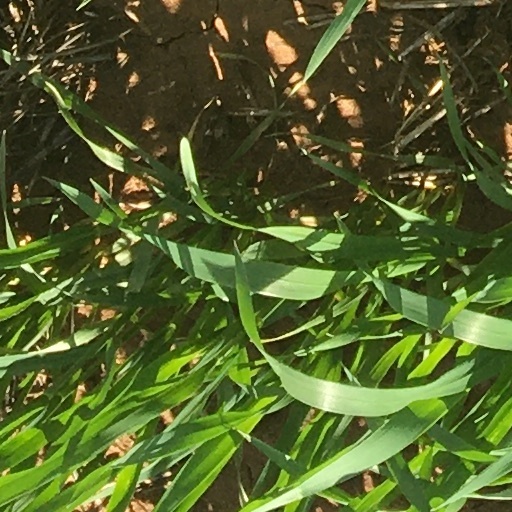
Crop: wheat